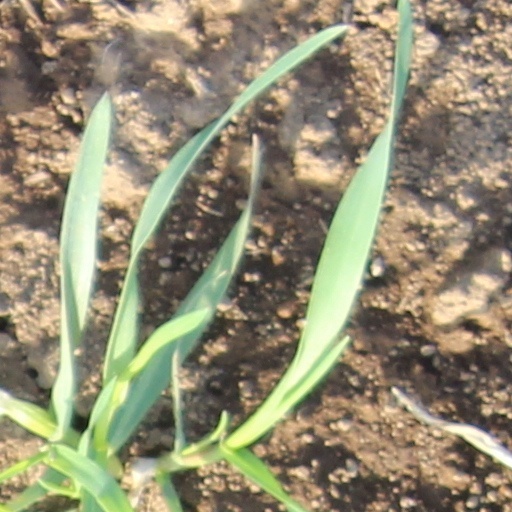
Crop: wheat